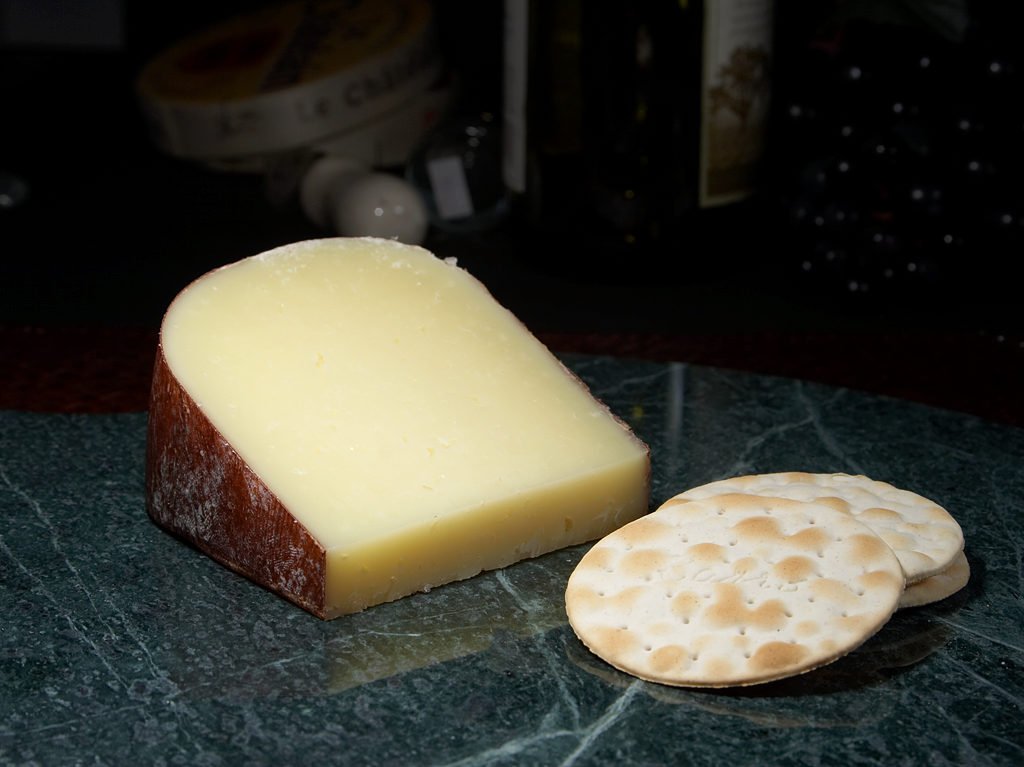
meal, food, ingredient, produce, breakfast, baking, healthy, snack, dessert, eat, delicious, dairy product, cheese, hearty, fat, milk product, albuminous, dry jack cheese